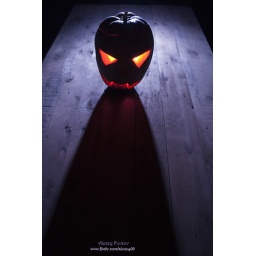
Glowing halloween pumpkin on the old wooden table in dark scary interior